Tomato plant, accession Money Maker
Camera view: bottom (45 deg); turntable rotation: 120 degrees
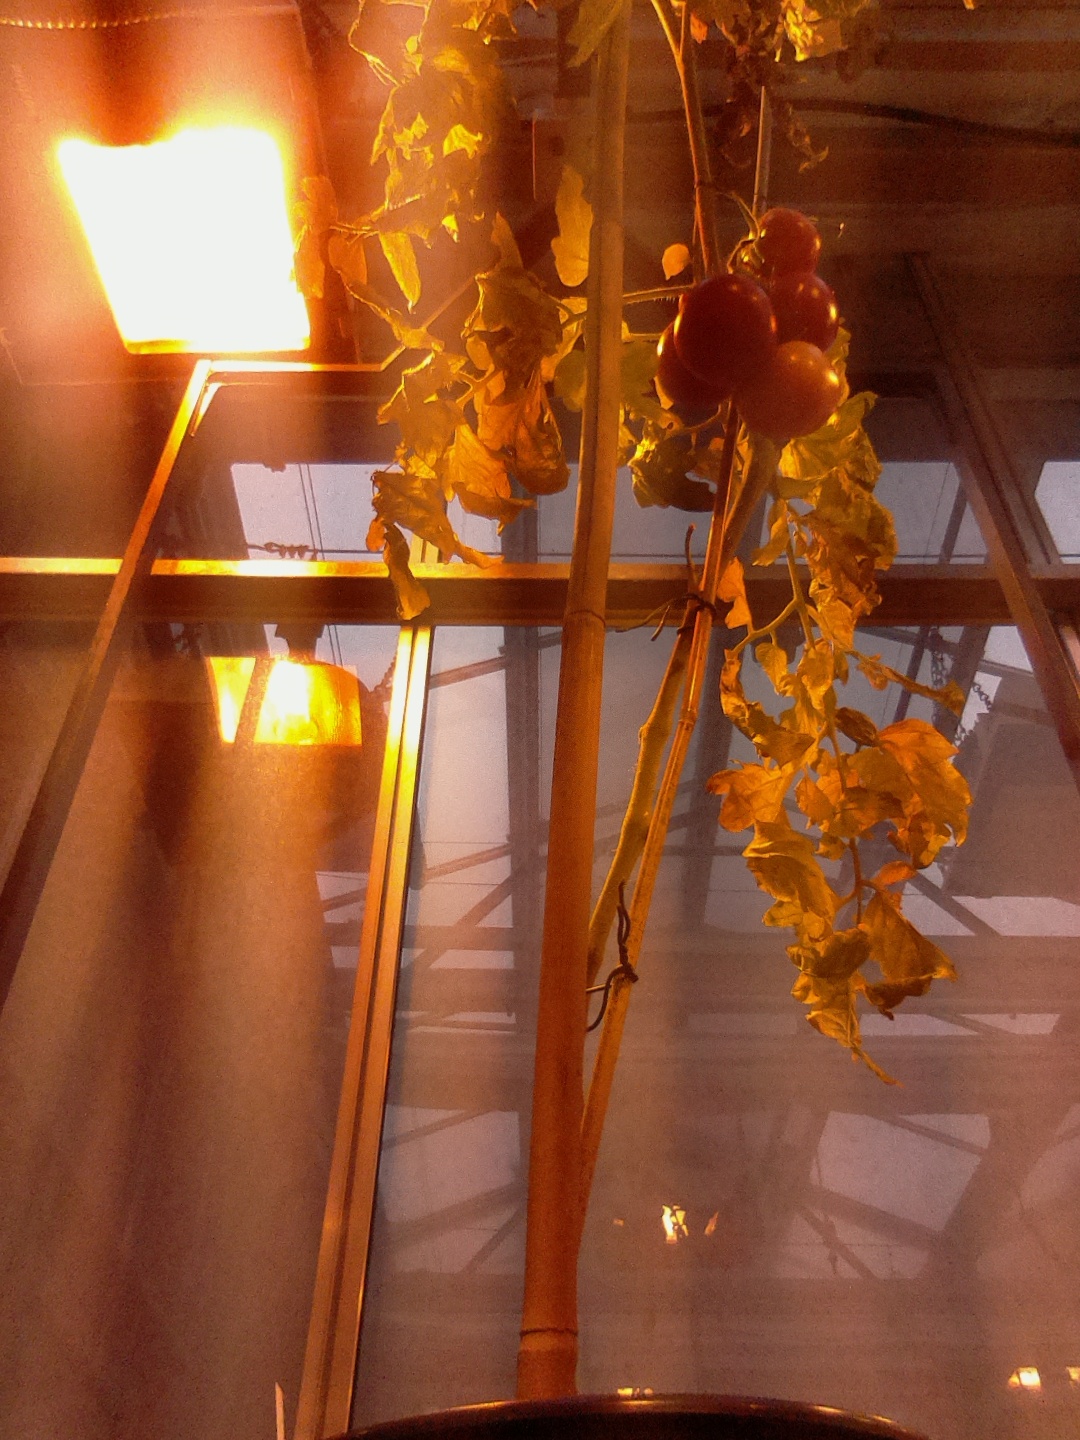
BBCH growth stage 88: 80%-90% of fruits show typical fully ripe color